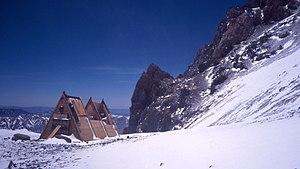
L'Aconcagua est un sommet d'Argentine situé à treize kilomètres de la frontière chilienne et s'élevant à 6 962 mètres d'altitude. Surnommé le « colosse de l'Amérique », il constitue le point culminant de l'Argentine, de la cordillère des Andes, du continent américain, de l'hémisphère austral et la plus haute montagne en dehors de l'Asie. Il domine un vaste parc provincial protégeant des espèces animales typiques de la cordillère, en particulier le condor des Andes et le guanaco, ainsi qu'une végétation rare et fragile. En effet, le climat est aride et la couverture neigeuse ténue, malgré l'existence de quelques glaciers modestes.